Senoi

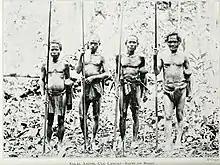
A band of Senoi hunters with blowgun from Lepoh, Hulu Langat District, Selangor, 1906. The "batin", village head is on the right.

The rise of the Malay states first turned the Senoi people into subordinates and after the establishment of Islam, they were regarded as despised pagans and kafirs. The lifestyle of the Orang Asli, their clothing traditions, as well as their physical characteristics among the Malays became the object of ridicule. In the 18th and 19th centuries, Orang Asli fell victim to slave raiders, mostly Malays from Sumatra. The indigenous people were not Muslims, so they were not banned from being enslaved by other Muslims. Typically, well-armed men attacked a village or camp at night, killing adult men and women and capturing children. Sometimes Malays provoked or forced Orang Asli leaders to abduct people from another group of Orang Asli, whom they handed over to the Malays; in an attempt to protect their own wives from captivity. Enthusiastic slaves formed the labor force both in the cities and in the households of the chiefs and sultans; while others were sold in slave markets to slave traders, who transported them to other lands, including Java. From that time comes the derogatory term ""sakai"" as used by the Malays for the Senoi people; which means "animal (rough or savages) aborigines" or "slaves". Following the British Slavery Abolition Act 1833, slavery was subsequently abolished throughout the British Empire and slave raiding was made illegal by the British colonial government in British Malaya in 1883, although there were records of slave raiding up to the 20th centuries in the 1920s.